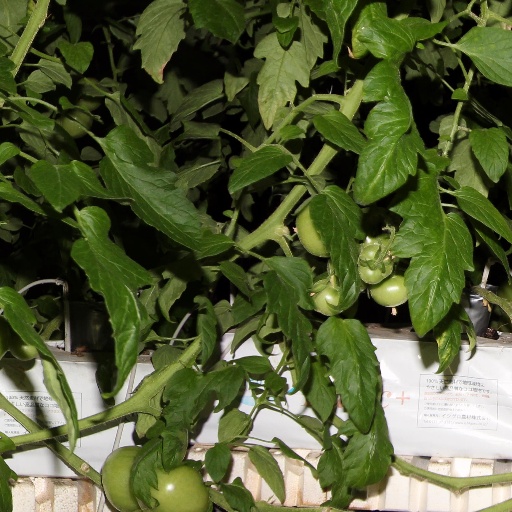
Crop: tomato